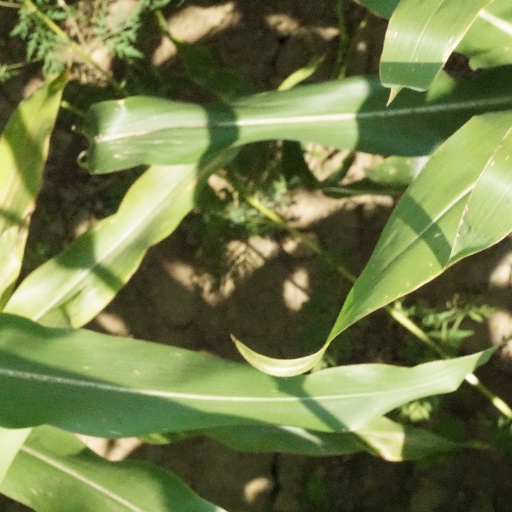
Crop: maize; corn